KDLD

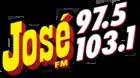
Logo as "José"

On December 25, 2003, at 11 PM, KDL suddenly rang out with the song "James Brown is dead!" and "Indie 103.1" was launched, with The Ramones' "We Want The Airwaves" and The Clash's "This Is Radio Clash" being the first two songs played, which were followed by a series of new songs that had never seen commercial airplay before, setting the tone for what would become a musically adventurous and rebellious radio station. The station was launched by program director Michael Steele, music director Mark Sovel, and disc jockey TK.